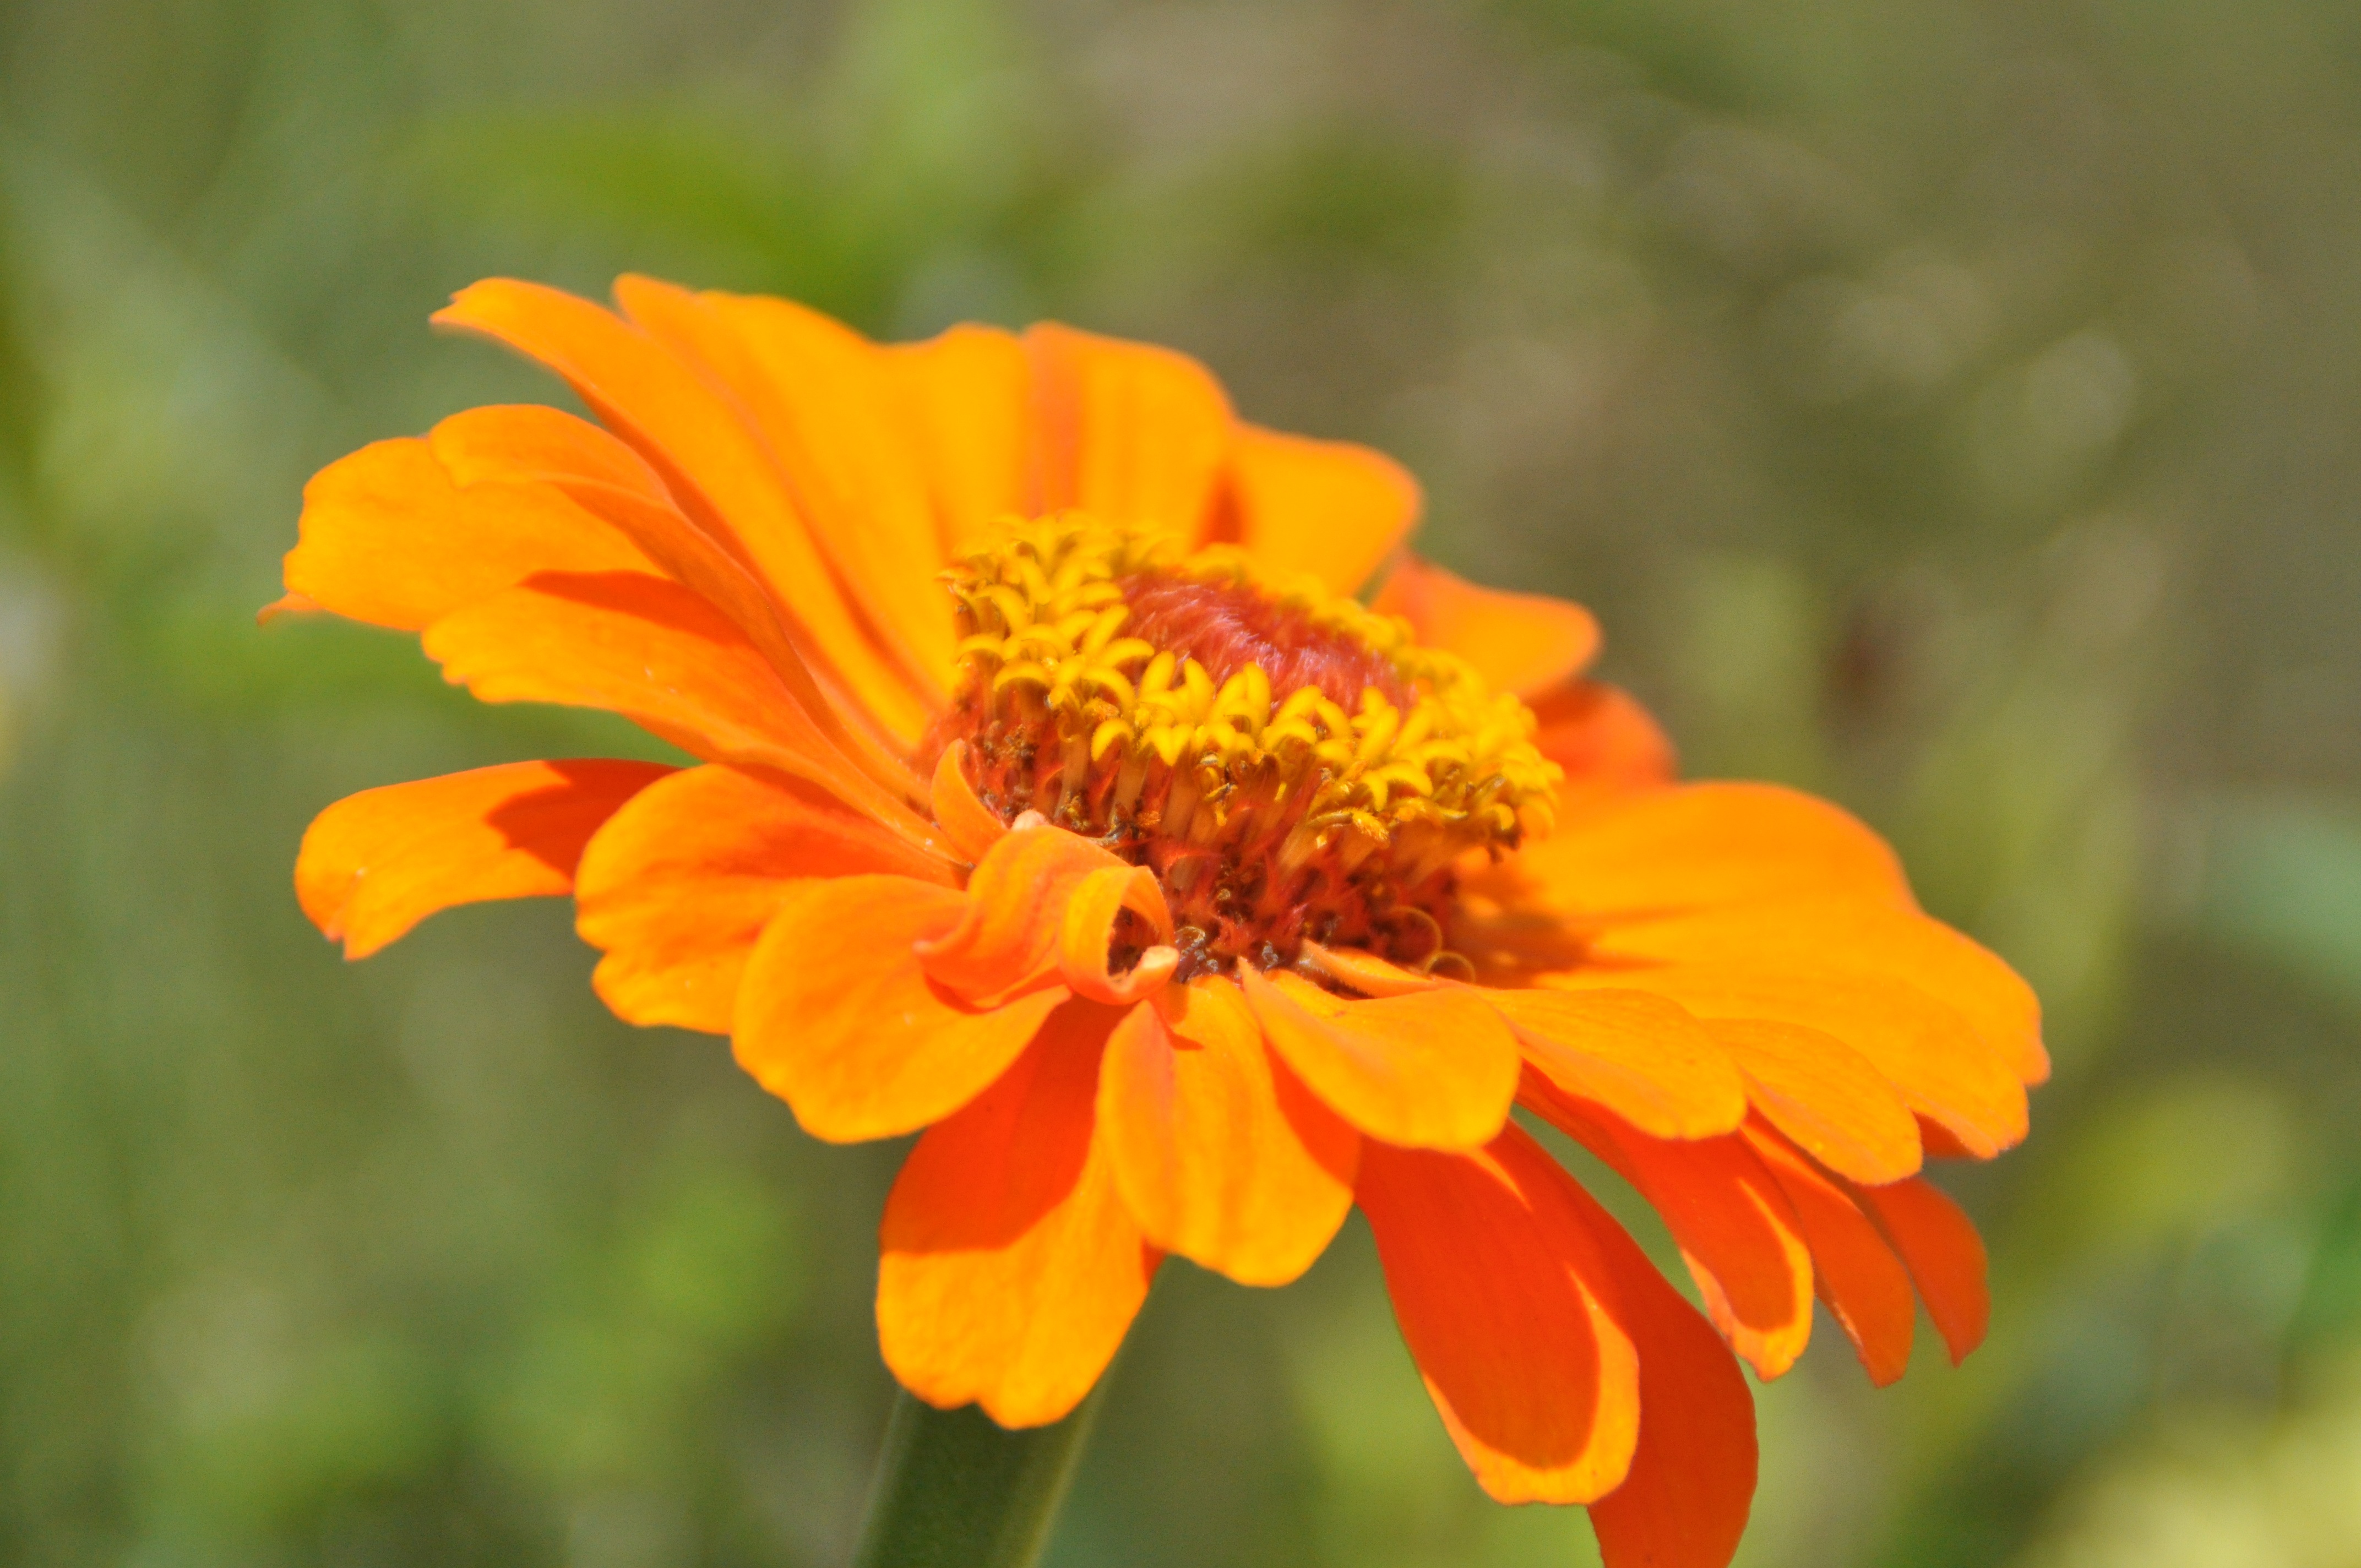
nature, blossom, plant, meadow, prairie, flower, petal, bloom, orange, herb, botany, yellow, flora, wildflower, dahlia, sunny, late summer, dahlia garden, nectar, macro photography, flowering plant, daisy family, calendula, sulfur cosmos, annual plant, land plant